John Gregg (loyalist)

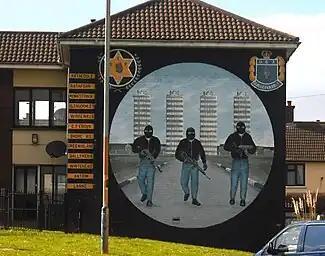
UDA mural in Gregg's Rathcoole stronghold

Following his release from prison, Gregg returned to Rathcoole, where he again became an important figure, taking a central role in the illegal drug trade, with his Rathcoole stronghold a centre of narcotics. Sometime after the Combined Loyalist Military Command of 1994 he succeeded Joe English, who had emerged as a leading figure in the Ulster Democratic Party, as so-called brigadier of the South-East Antrim UDA. Under Gregg the South-East Antrim Brigade were prepared to ignore the terms of the loyalist ceasefire, such as on 25 April 1997 when he dispatched a five-man team to Carrickfergus to set fire to a Catholic church in retaliation for a similar attack on a Protestant church in East Belfast (this earlier attack had actually been organised by dissident loyalists seeking to provoke the UDA into returning to violence). Gregg's fearsome reputation earned him the nickname "the Reaper" and he bore a tattoo of the Grim Reaper on his back as a tribute.